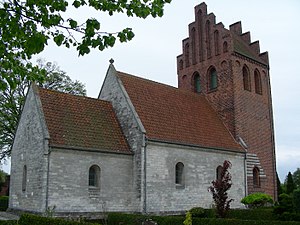
Ishøj Kirke
Ishøj Kirke
Ishøj Kirke ligger i Ishøj Sogn i Ishøj Kommune.